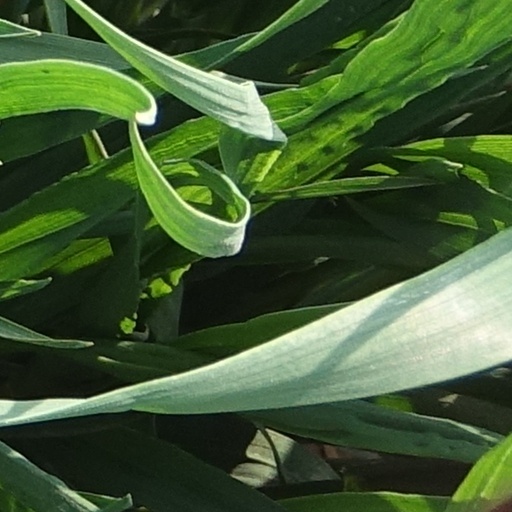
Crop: wheat